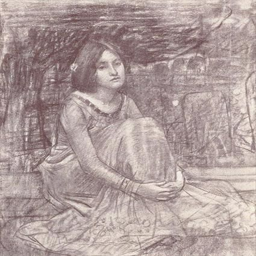
study of a girl by visual artist